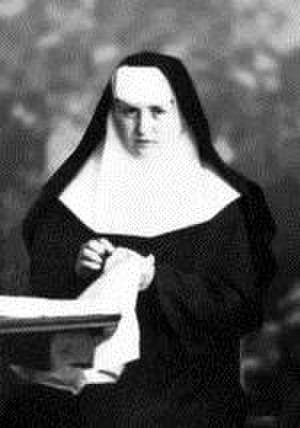
Cette liste de saints concerne les saints, bienheureux, et vénérables reconnus comme tels par l'Église catholique, ayant vécu au XXᵉ siècle. Sur cette période, l'Église a donné comme modèles évangéliques 152 saints et 2 038 bienheureux.
Tarsykia Matskiv, née en 1919, tuée en 1944, est une religieuse ukrainienne de la congrégation des servantes de Marie Immaculée, martyre de la foi, proclamée bienheureuse par l'Église catholique avec le groupe des vingt-cinq martyrs d'Ukraine.